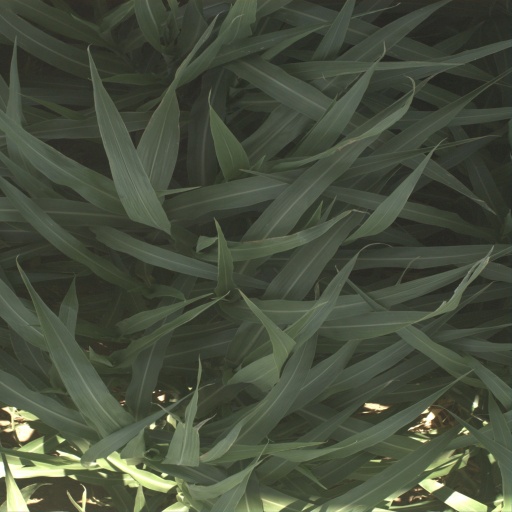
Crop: sorghum